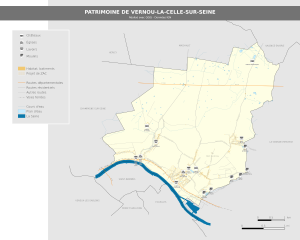
Patrimoine de Vernou-la-Celle-sur-Seine
Vernou-la-Celle-sur-Seine est une commune française située dans le sud du département de Seine-et-Marne en région Île-de-France.